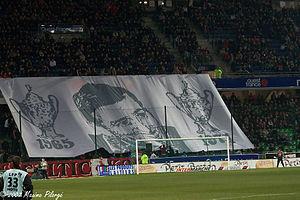
L’encadrement technique du Stade rennais football club regroupe l'ensemble des techniciens chargés d'encadrer et de diriger sportivement l'équipe de football du Stade rennais et ses joueurs. Durant les trente premières années de l'histoire du club, au début du XXᵉ siècle, la présence d'un entraîneur n'est pas régulière. Importée de Grande-Bretagne, cette pratique demeure un luxe pour les clubs français, et le capitaine joue alors un rôle prépondérant par rapport à ses coéquipiers. À l'image de son premier entraîneur, le Gallois Arthur Griffith, qui exerce entre 1907 et 1909, le Stade rennais emploie d'abord des techniciens étrangers, afin que ceux-ci apportent leur expérience à l'effectif rennais. À partir des années 1930, le Stade rennais passant sous statut professionnel, la fonction devient récurrente. Au cours des années, les différents entraîneurs qui se succèdent à la tête du Stade rennais s'entourent d'autres techniciens pour les seconder. Il s'agit d'abord de joueurs de leur effectif, puis de plusieurs adjoints dédiés à partir de la fin des années 1980, parfois spécialisés dans l'entraînement des gardiens de but ou dans la préparation athlétique des joueurs.
Trébeurden [tʁebœʁdɛ̃] est une commune française située dans le département des Côtes-d'Armor en région Bretagne.
Jean Prouff, né le 12 septembre 1919 à Peillac et mort le 12 février 2008 à Trébeurden, est un joueur et entraîneur de football français.